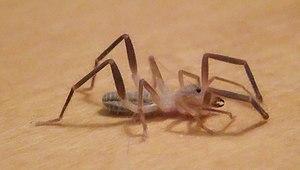
Galeodes est un genre de solifuges de la famille des Galeodidae.